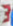
Number: 3